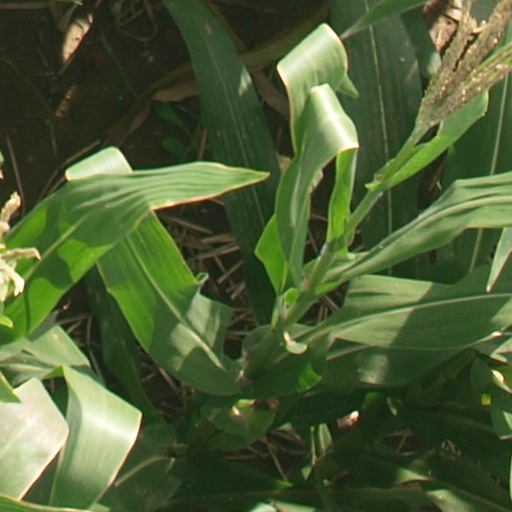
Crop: maize; corn